Lealholm

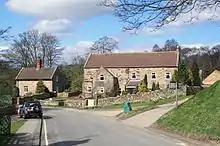
Former Water Mill

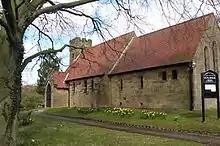
St. James the Greater

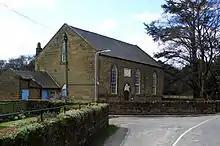
Methodist Chapel

The origins of this community stretch back to a period when farming and the movement of stock was almost exclusively the main source of activity. Lealholm was a convenient place for travellers to cross the River Esk. People set up residence here in the hope and expectation of earning a living from such travellers.